Matt Taibbi

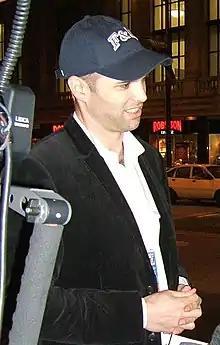
Taibbi in 2008

In 2002, he returned to the United States to start the satirical bi-weekly "The Beast" in Buffalo, New York. He left that publication a year later, commenting: "Running a business and writing is too much." Taibbi continued as a freelancer for "The Nation", "Playboy", "New York Press" (where he wrote a regular political column for more than two years), "Rolling Stone", and "New York Sports Express" (as editor-at-large).